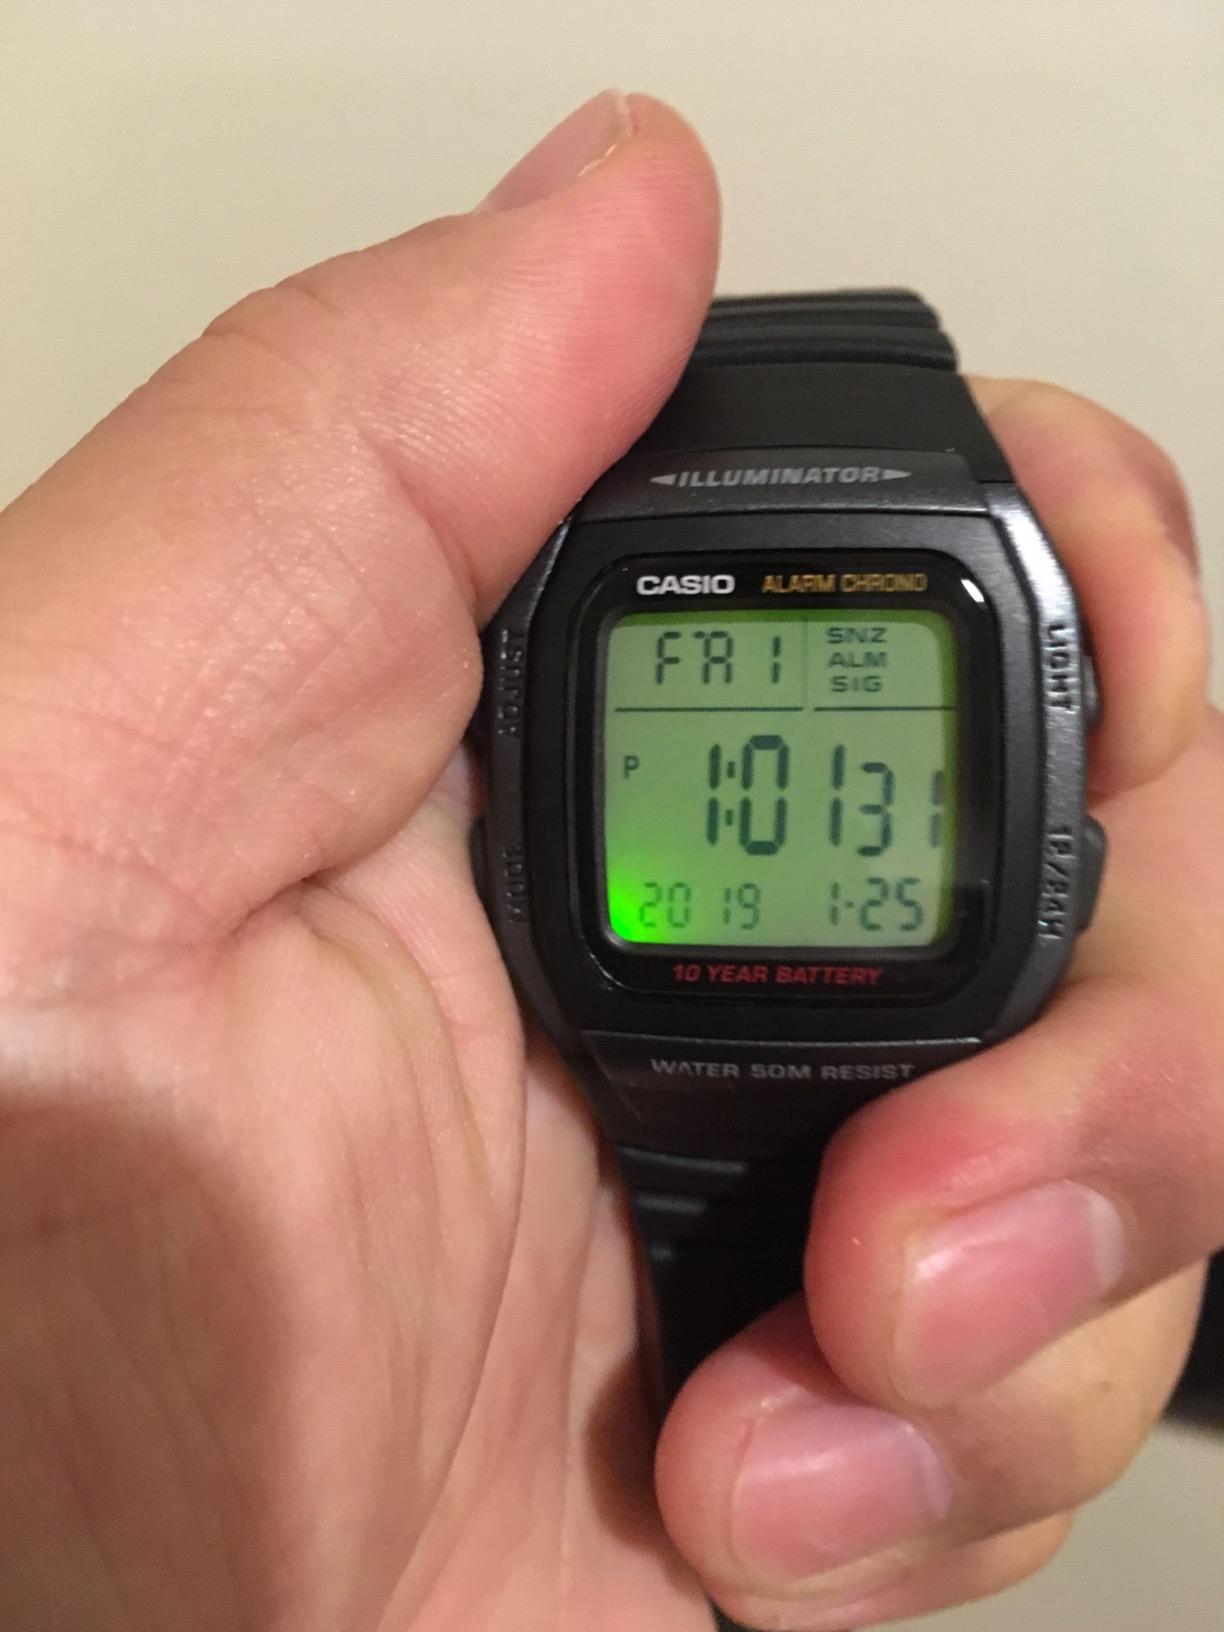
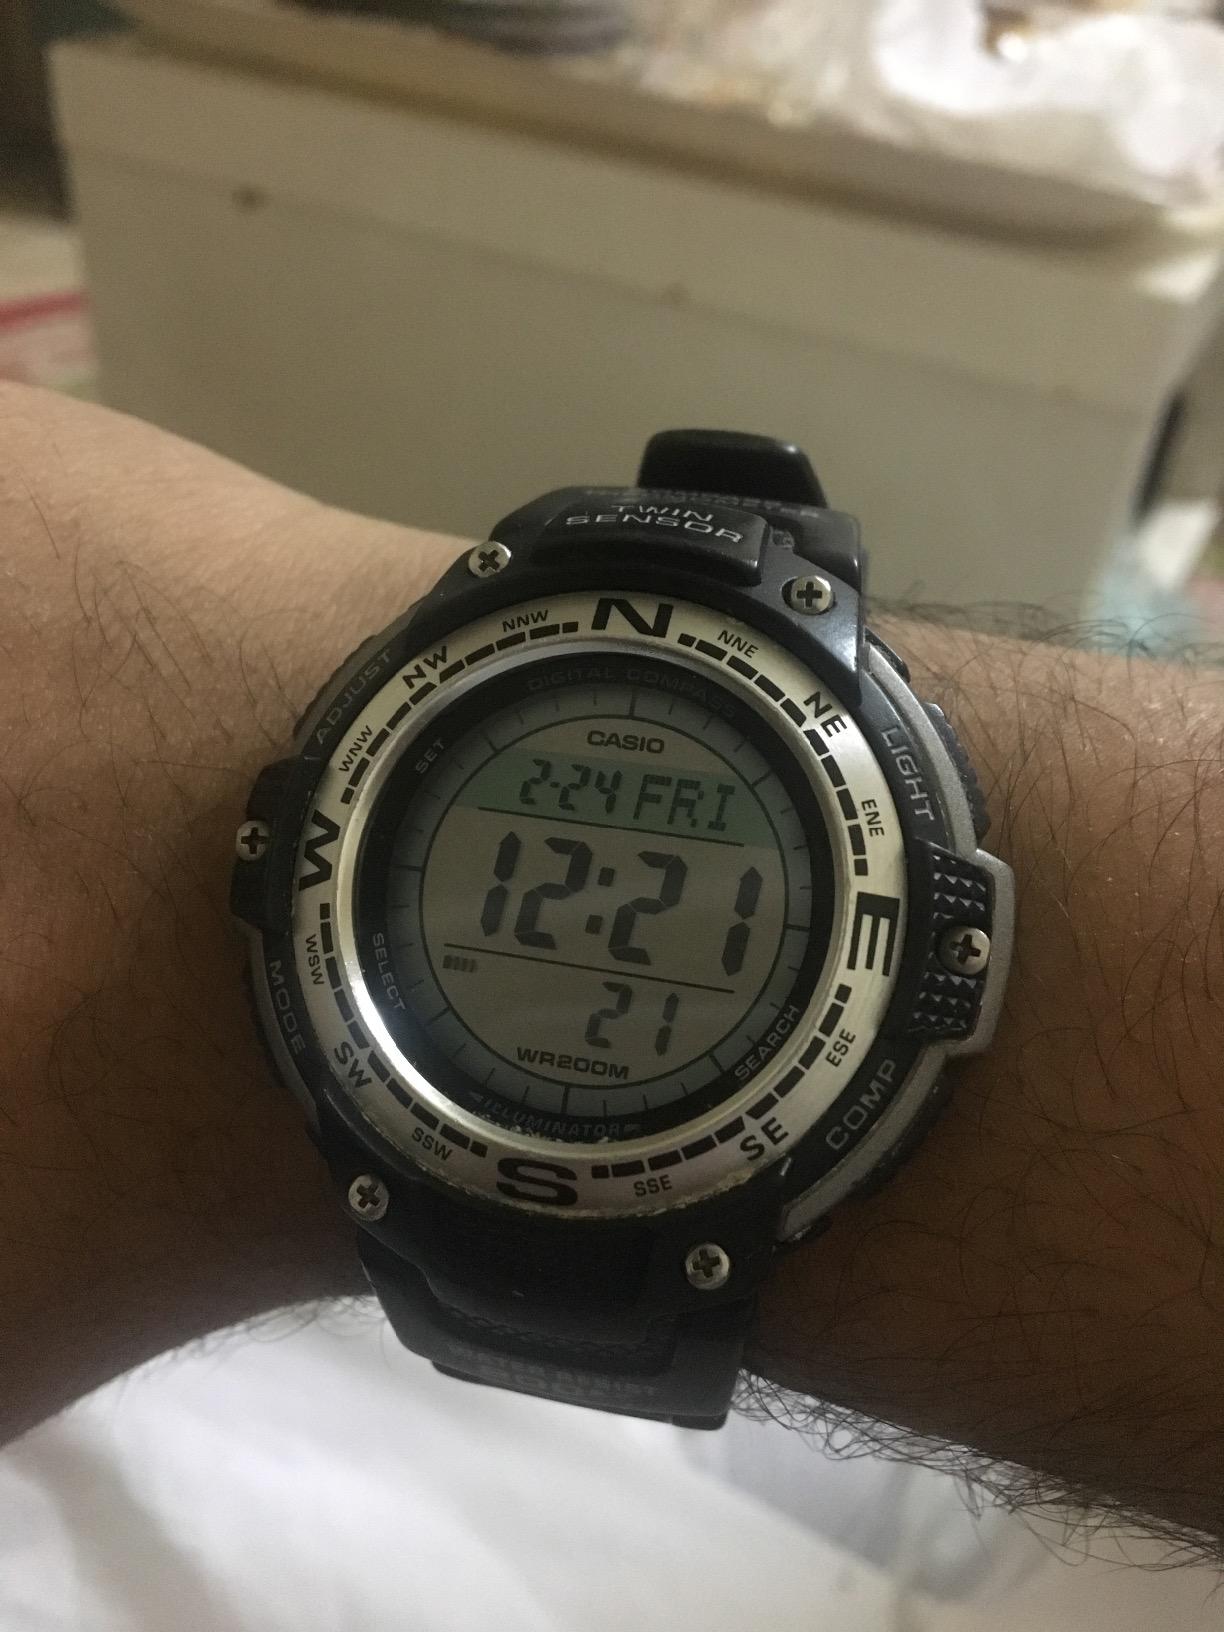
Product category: accessories_watch
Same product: no